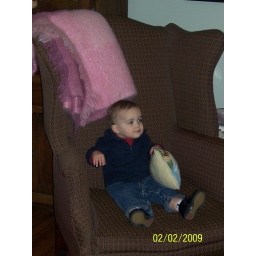
Little boy in big boy chair